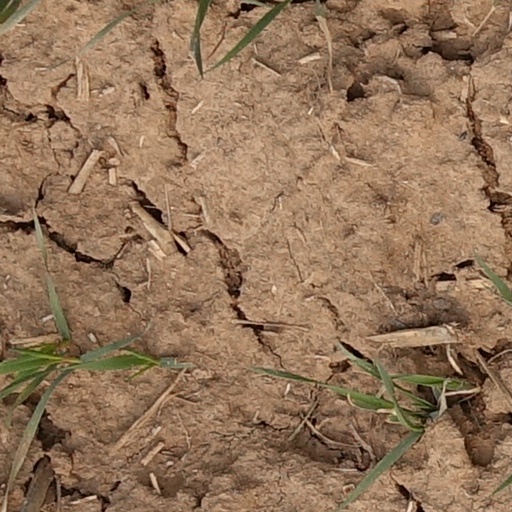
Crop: wheat